Akubōzu

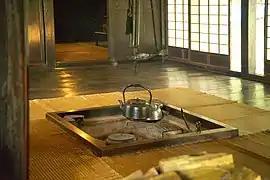
Irori (hearth)

Akubōzu is a yōkai from Akita Prefecture and Iwate Prefecture. It is said that they live in the ash of the hearth in Senboku-gun and Ogatsu-gun in Akita Prefecture, and appear when they play with the ash.